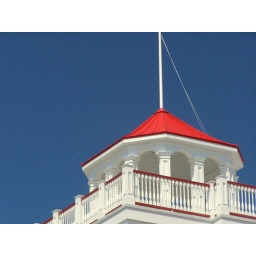
Colorful roof on a Beach Drive house in Cape May, NJ -- August 2008